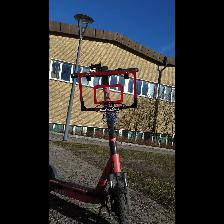
Label: NonHuman